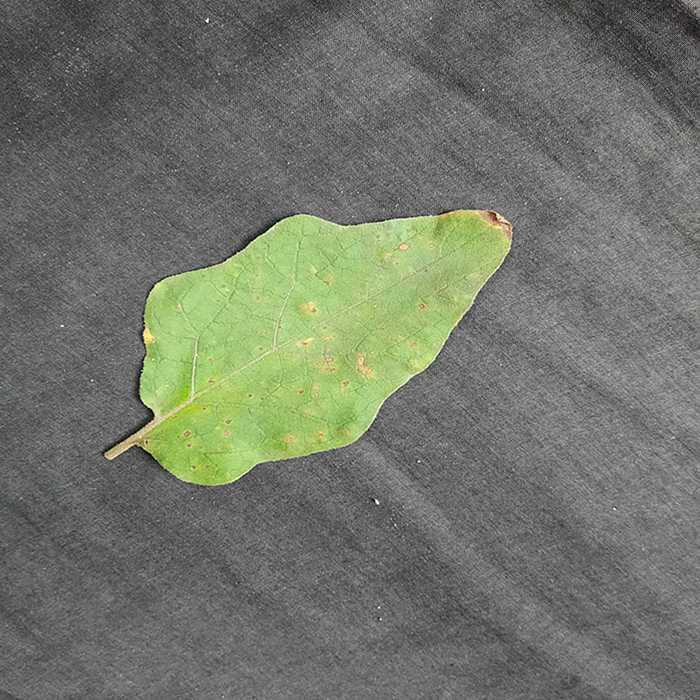
Plant: Eggplant
Label: Eggplant Cercopora leaf spot